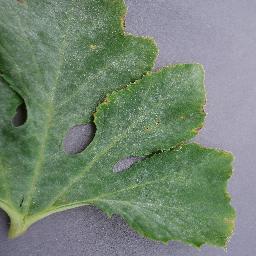
Label: Squash___Powdery_mildew